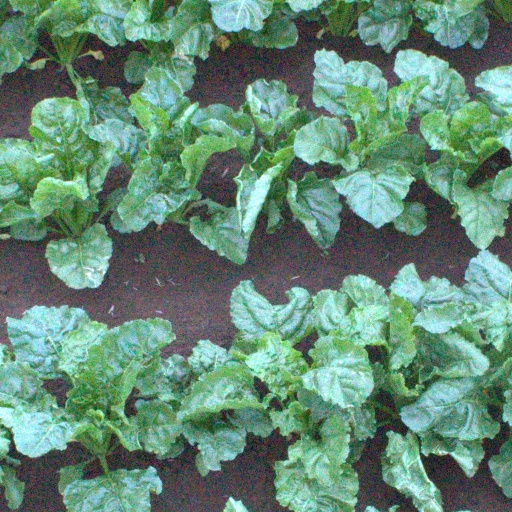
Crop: sugar beet